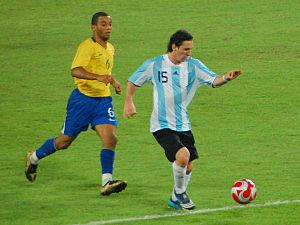
Les compétitions de football des Jeux olympiques d'été de 2008 organisés à Pékin, se déroulent dans cinq villes chinoises du 6 au 23 août 2008.